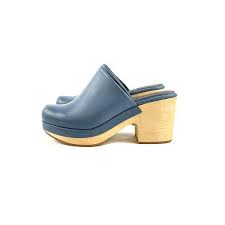
Label: Clog